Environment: lab
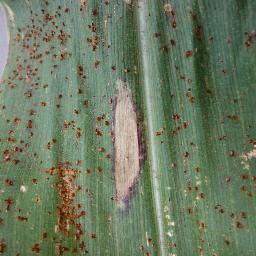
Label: northern_corn_leaf_blight